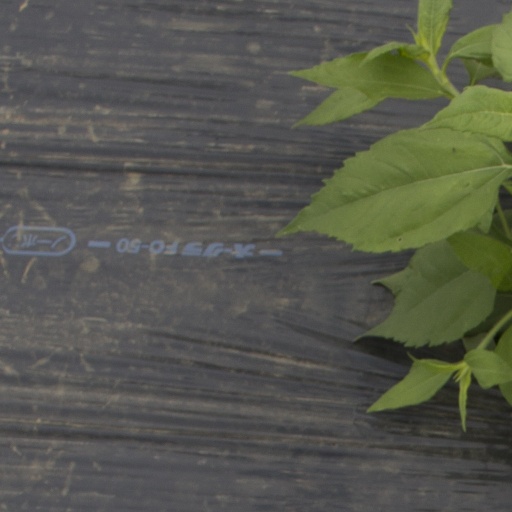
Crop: Jerusalem artichoke